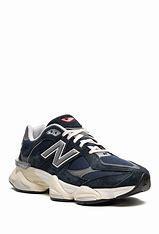
Brand: New
Model: Balance New Balance 9060